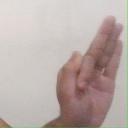
अक्षर: फ